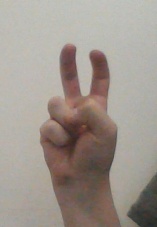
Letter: toot